Sikhism in Singapore

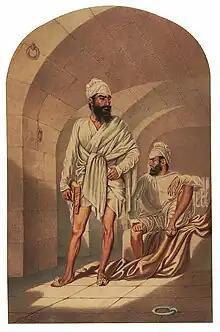
Bhai Maharaj Singh (standing) and Companion (Khurruck Singh, seated on right) in a Prison Cell. Painted in Calcutta in November 1850. Maharaj Singh and his companion were the first Sikhs in Singapore on record.

Some of the first Sikhs to migrate, albeit not voluntarily, to Singapore were Maharaj Singh and Khurruck Singh in 1850; Maharaj Singh was sent there as a political prisoner by the British Empire after the Second Anglo-Sikh War. They both arrived in Singapore on 14 June 1850 whilst other sources claim their date of arrival in Singapore to be 9 July 1850.